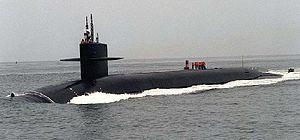
Cette liste donne une présentation rapide et illustrée de différents types de navires ; pour une liste plus complète, se reporter à la liste alphabétique des types de bateaux ; pour l'article encyclopédique, consulter Bateau.